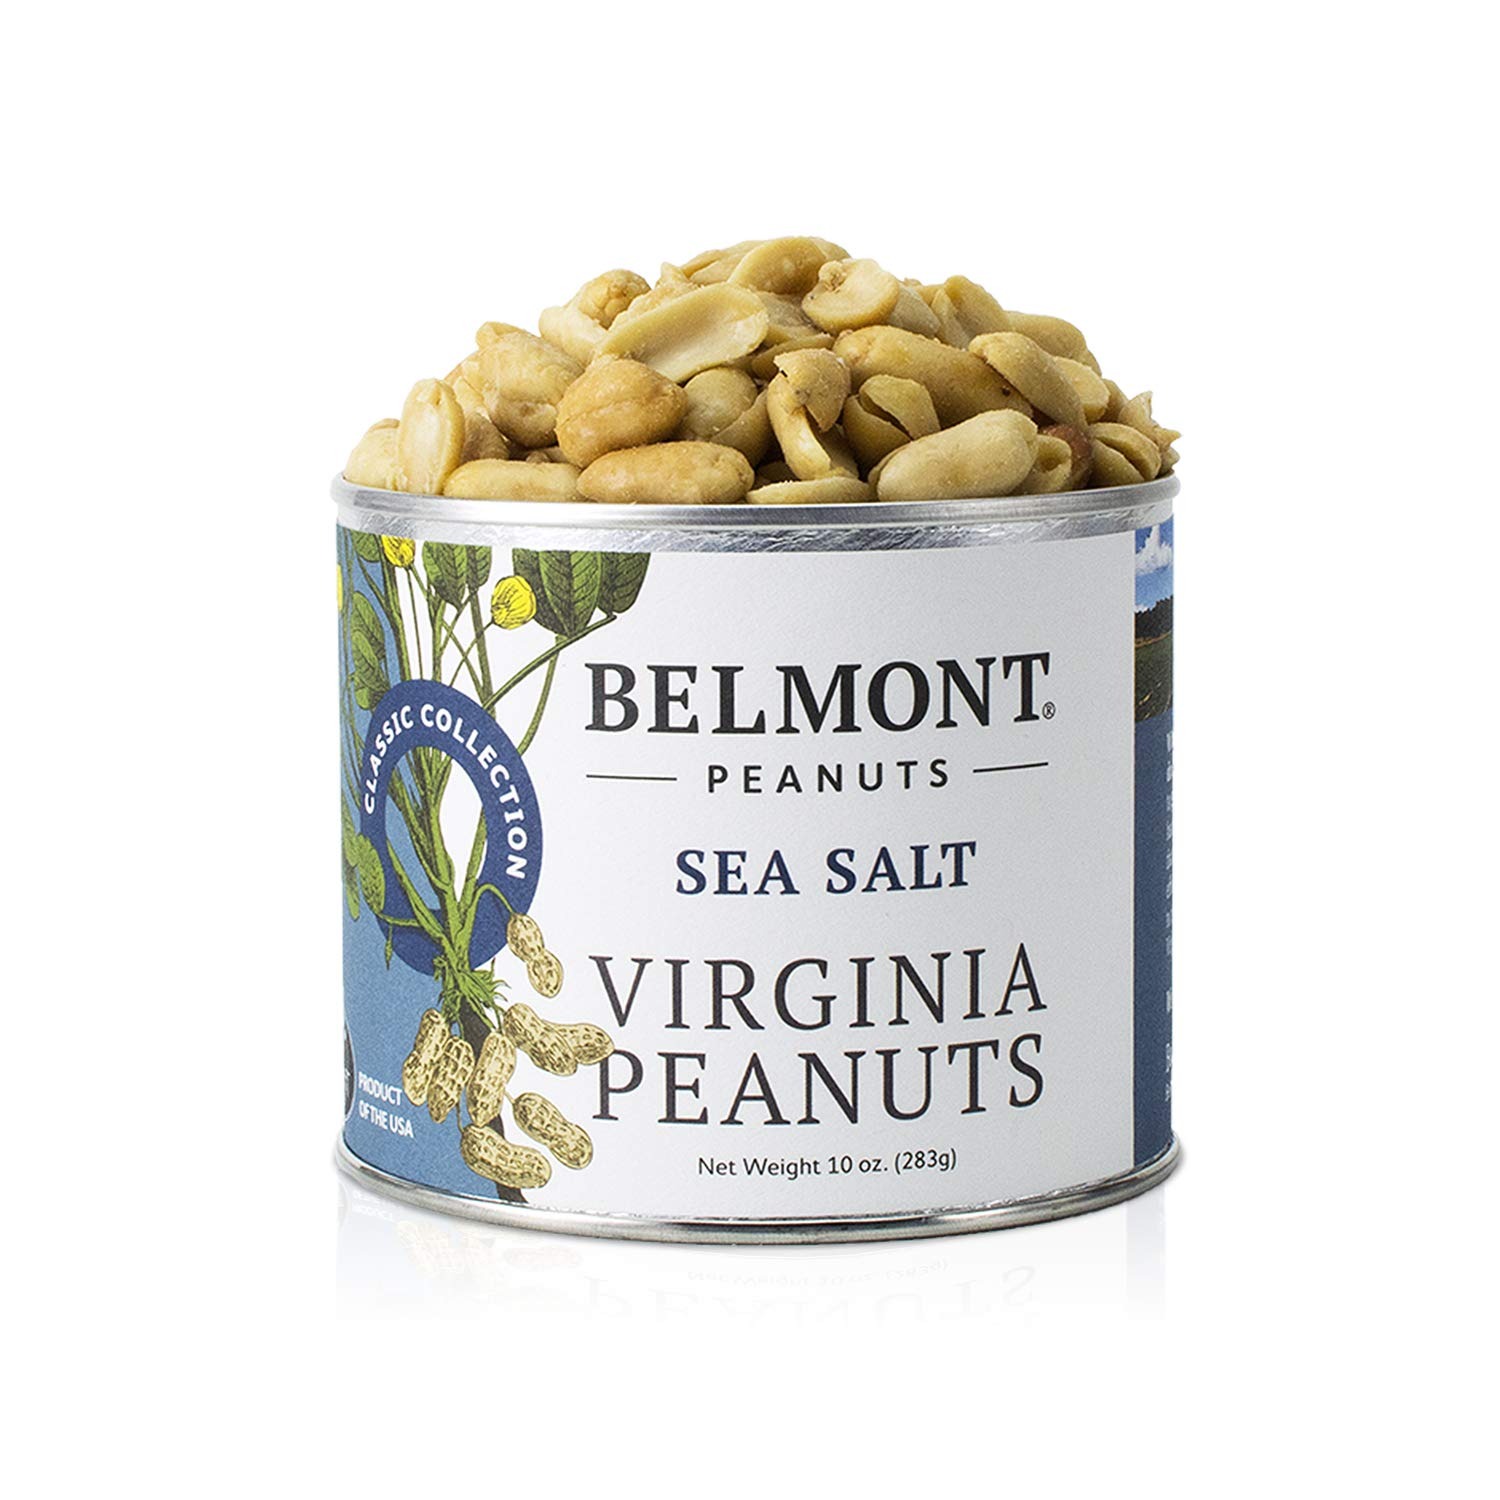
Item Name: Belmont Peanuts Sea Salt Virginia Peanuts, 10 oz, Classic Collection
Bullet Point 1: Perfectly roasted, gourmet cocktail peanuts tossed with premium natural sea salt make these the perfect food for snacks, or lunch on the go
Bullet Point 2: Each peanut is perfectly salted and packed with protein and no preservatives to make this a savory and healthy snack to give you the energy you need
Bullet Point 3: The 10oz deluxe resealable canister keeps the peanuts fresh when buying in bulk packs
Bullet Point 4: All natural, hand cooked nuts, canned, and grown in the USA
Bullet Point 5: Family operated in Virginia for 3 generations
Product Description: Our Classic Gourmet Virginia Type Peanuts are the pride of our farm. Unique to our region, the Virginia peanut bears a light brown color, fresh natural flavor and a crisp texture. Cooked to perfection in small batches and hand-tossed with premium Sea Salt, these peanuts will treat your taste buds to a taste from the country.
Value: 1.0
Unit: Count

Price: 8.95